Operation Horev

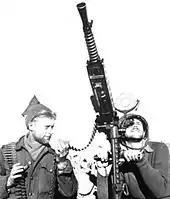
An Israeli machine gun post during Operation "Horev"

Operation Horev was a large-scale offensive against the Egyptian army in the Western Negev towards the end of the Arab–Israeli War in 1948 and 1949. Its objective was to entrap the Egyptian Army in the Gaza Strip. The operation took place from 22 December 1948 to 7 January 1949 and concluded after Britain threatened to intervene unless Israeli troops immediately withdrew from Egyptian territory.